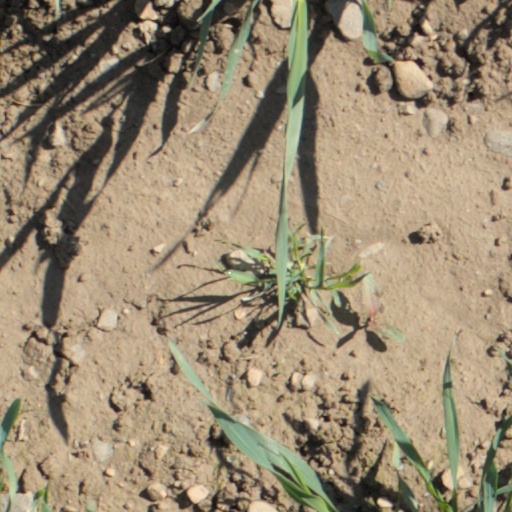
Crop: wheat